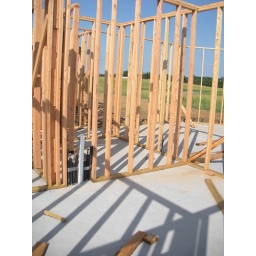
Inside bedroom #2, bathroom shshown in other framed room